Zvenigorodskaya

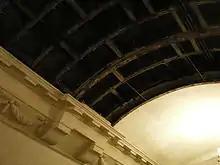

In 1990, projects for the stations, including Zvenigorodskaya, were developed. Rough tunnels for train movement were completed. However, construction was subsequently halted, and the building was left in a preserved state.